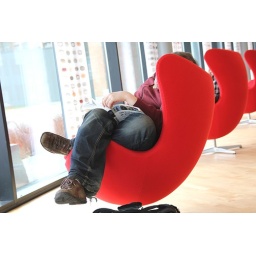
reading for exam in a 30 000 kroner chair at library